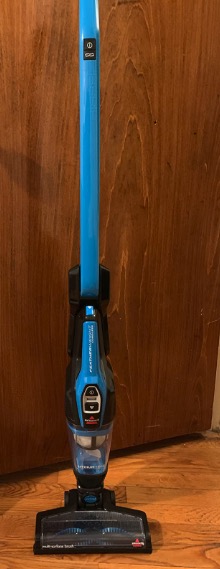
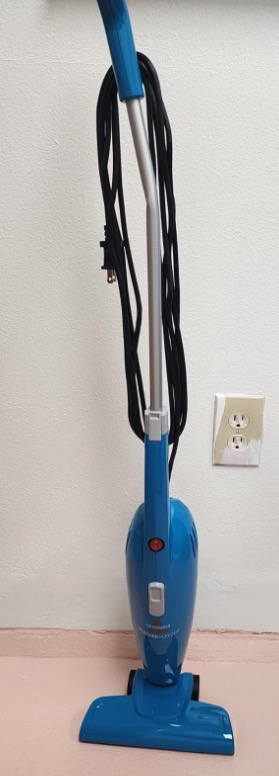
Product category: items_vacuum
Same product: no